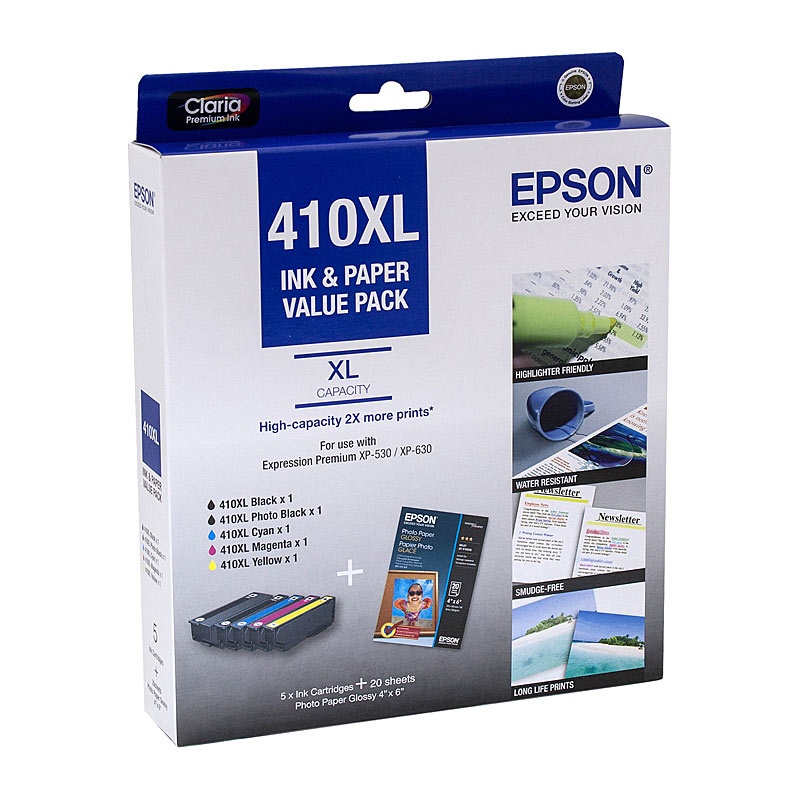
EPSON 410XL 5 Ink Value Pack
PREMIUM QULAITY OF EPSON GENUINE VALUE PACK TONER CARTRIDGES YIELDING . COMPATIBLE PRINTERS (IF ANY): EPSON XP 530,EPSON XP 630,EPSON XP 540,EPSON XP 640,EPSON XP 900
Brand: Brightshop
Category: Electronics > Print, Copy, Scan & Fax > Printer, Copier & Fax Machine Accessories > Printer Consumables > Toner & Inkjet Cartridges